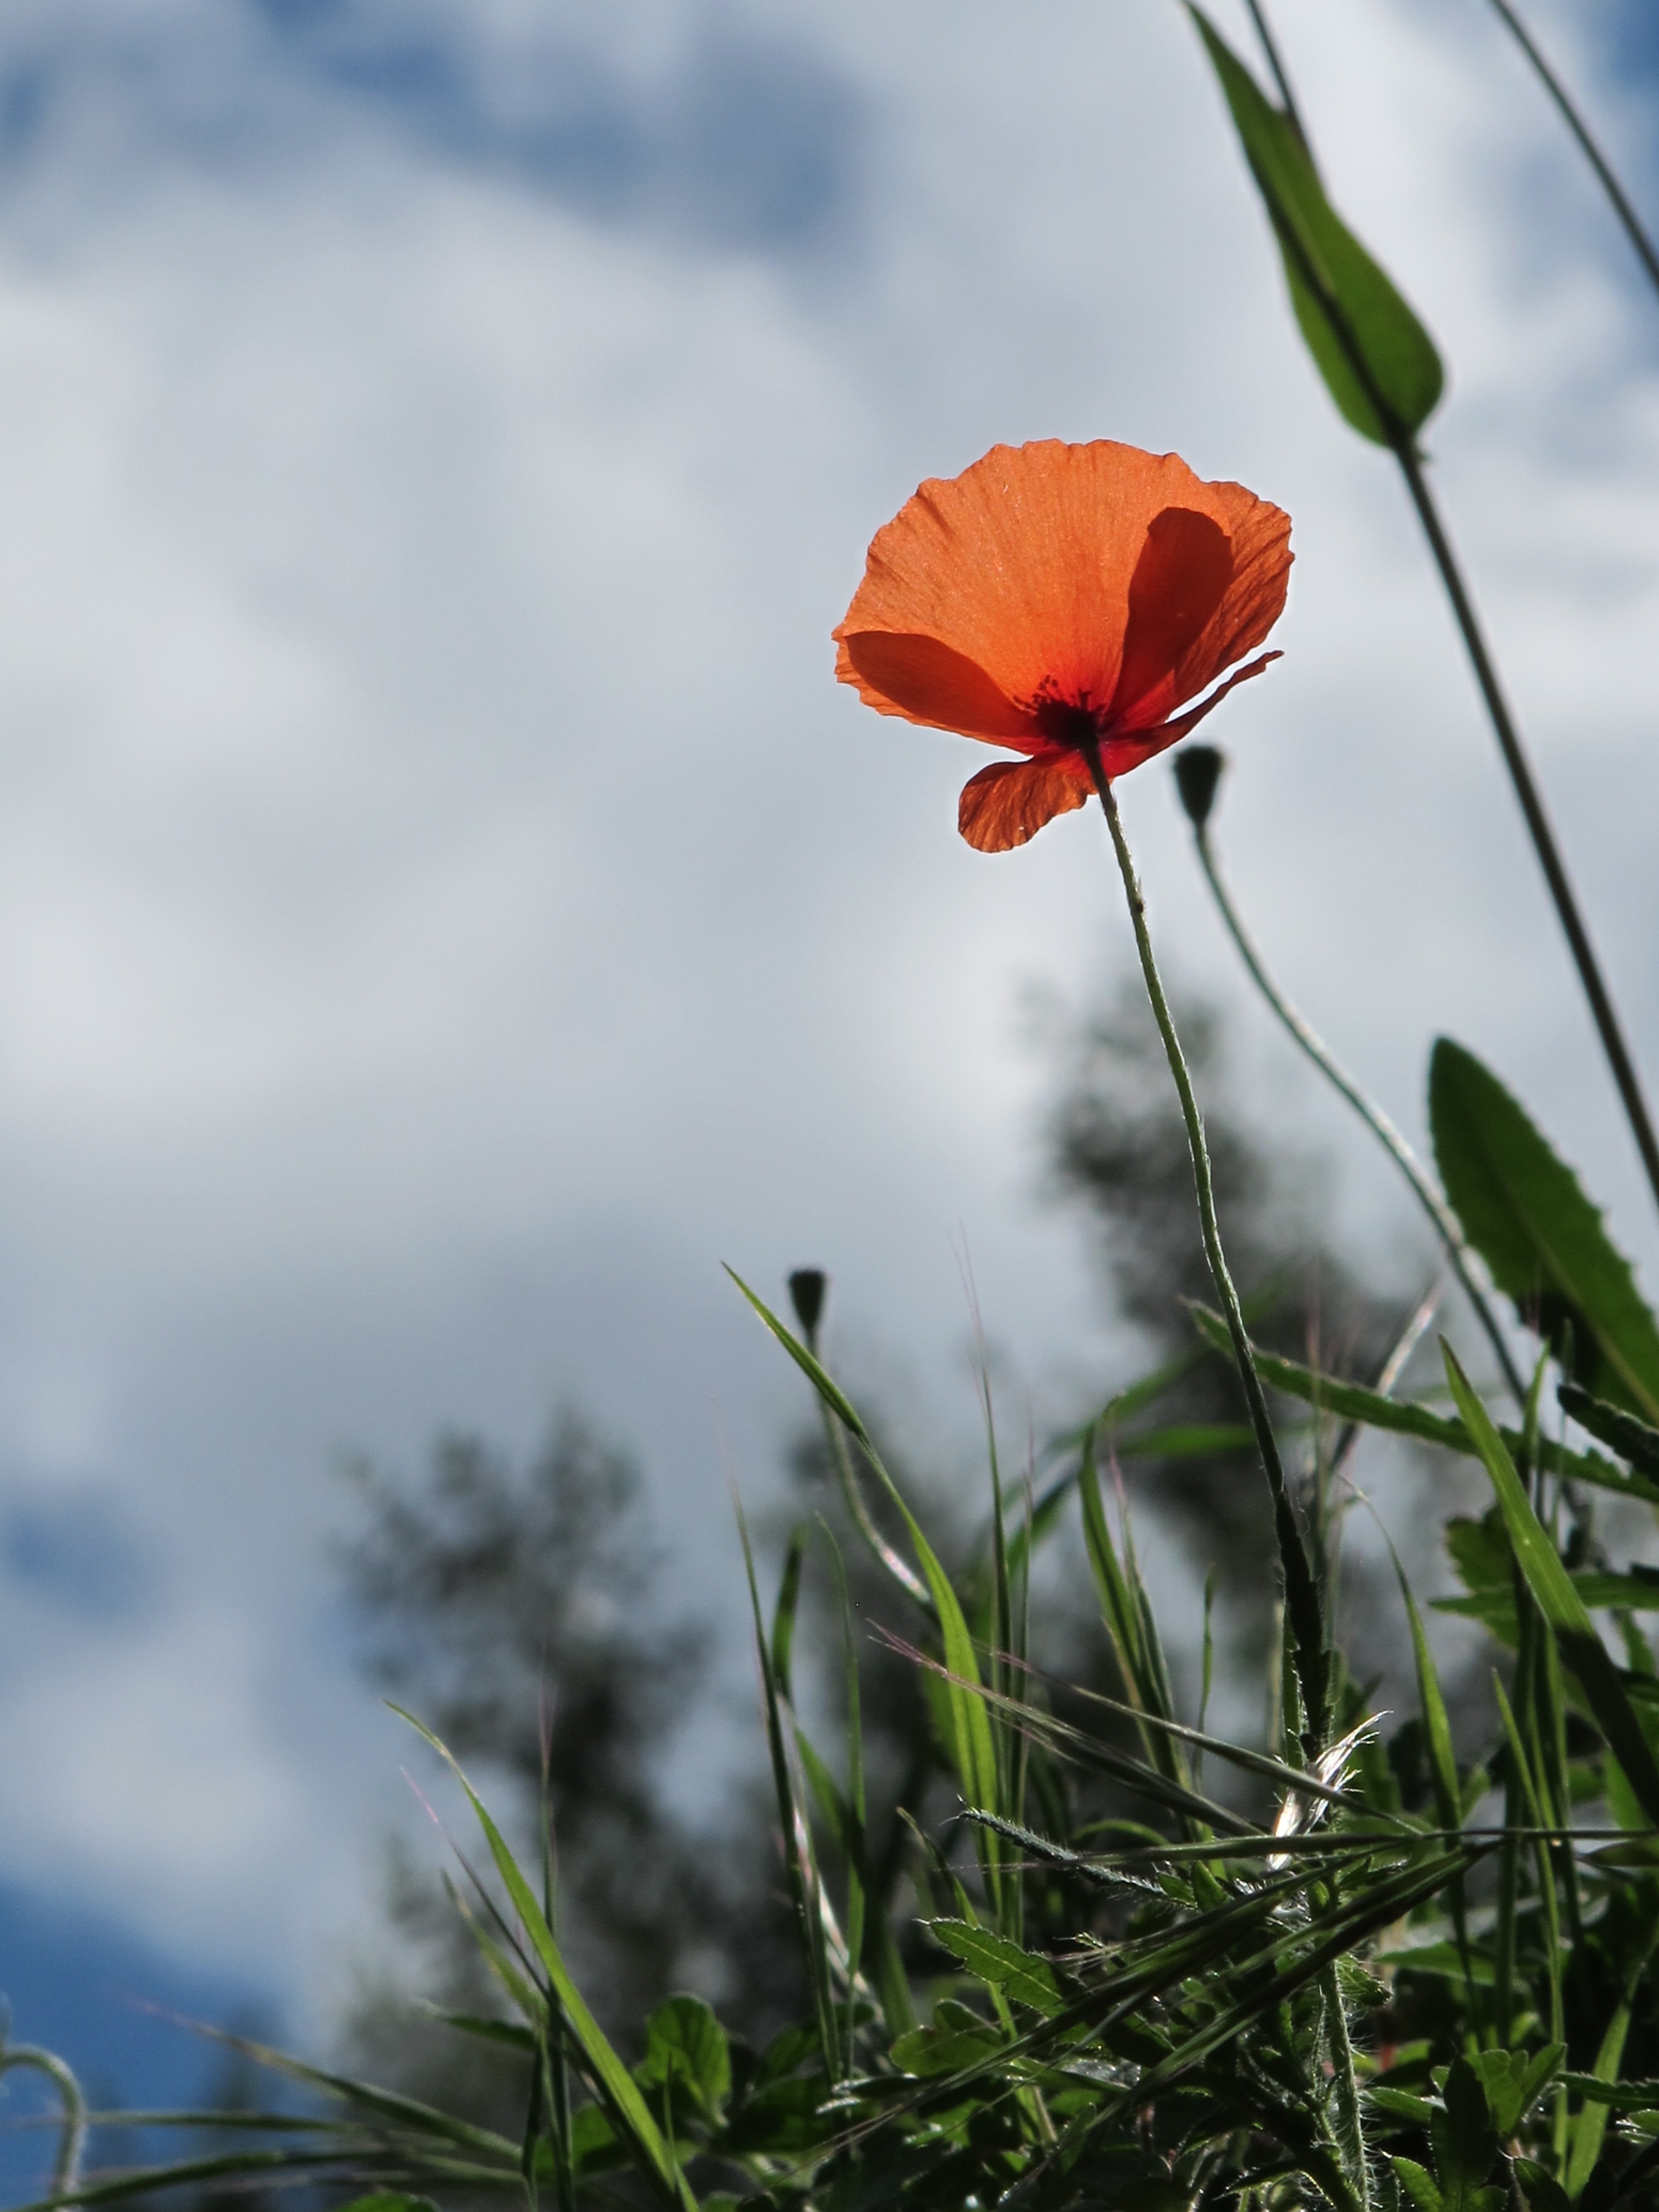
nature, grass, blossom, plant, sky, sun, field, meadow, sunlight, leaf, flower, bloom, summer, rural, red, flora, wildflower, poppy, coquelicot, macro photography, flowering plant, grass family, land plant, poppy family